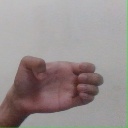
अक्षर: ख